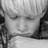
Emotion: sad